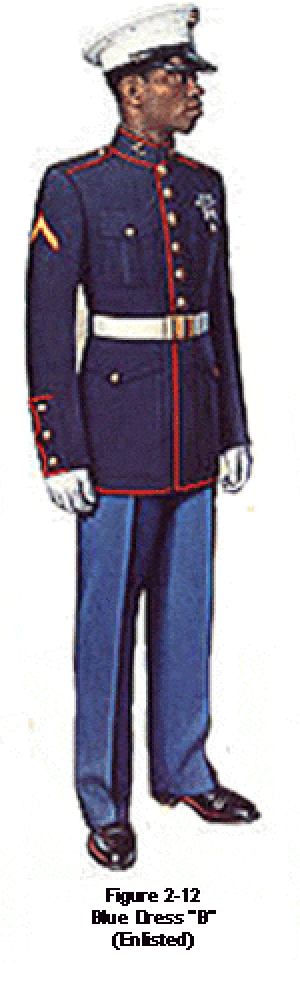
Sont énumérés ici les grades des Forces armées des États-Unis avec leur appellation en anglais, et l'indication du grade équivalent le plus proche dans l'Armée française.